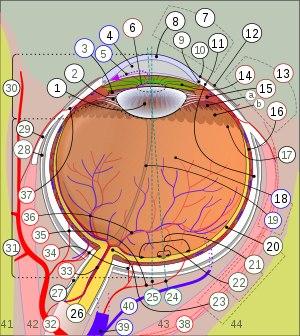
La pars plana est la zone anatomique de l'œil qui correspond à la portion du corps ciliaire située entre les procès ciliaires et l'ora serrata.